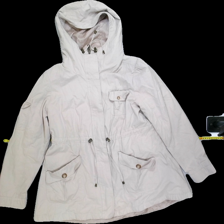
View: front
Type: Jacket
Category: Ladies
Brand: 365
Colors: Beige
Material: 54%polyester 32%cotton 14%nylon
Cut: Regular
Size: 42
Season: Autumn
Stains: Minor
Smell: Minor
Price range: <50
Recommended usage: Export